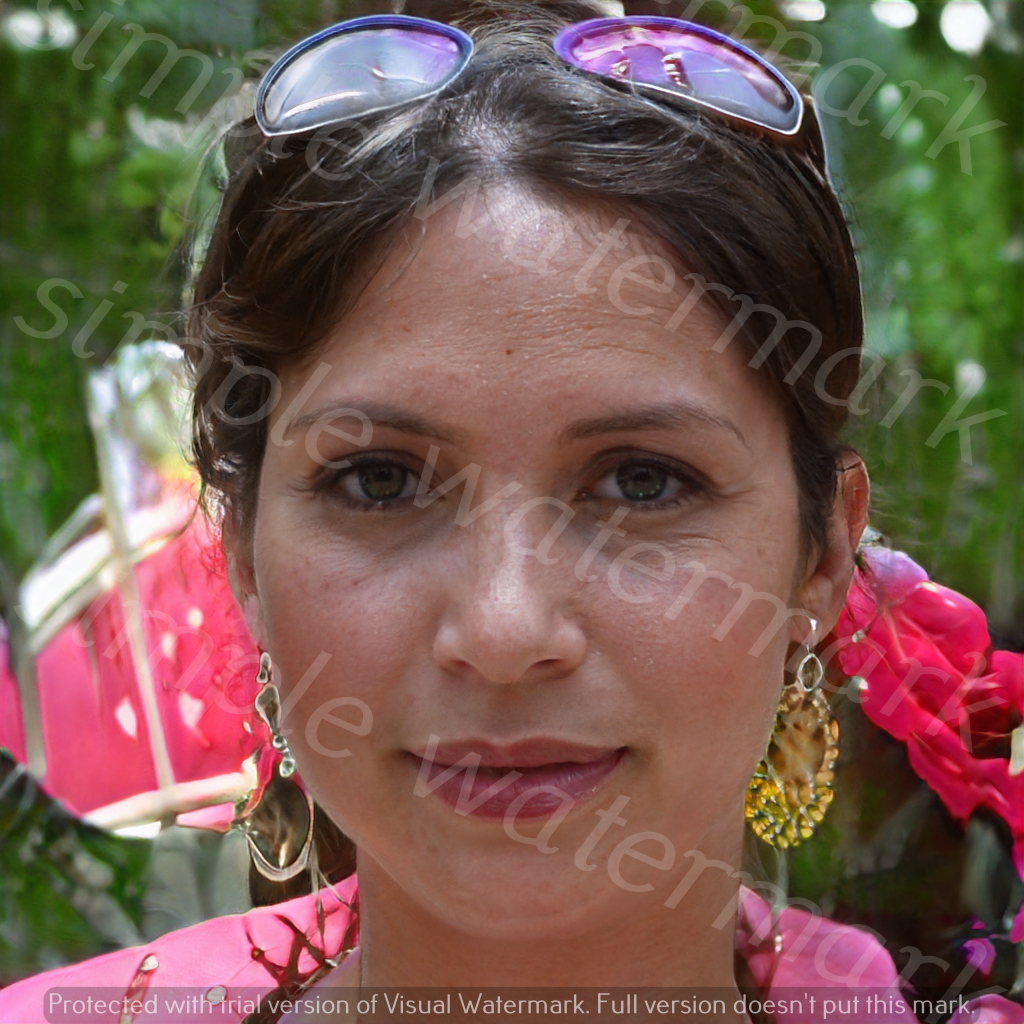
Label: Watermark